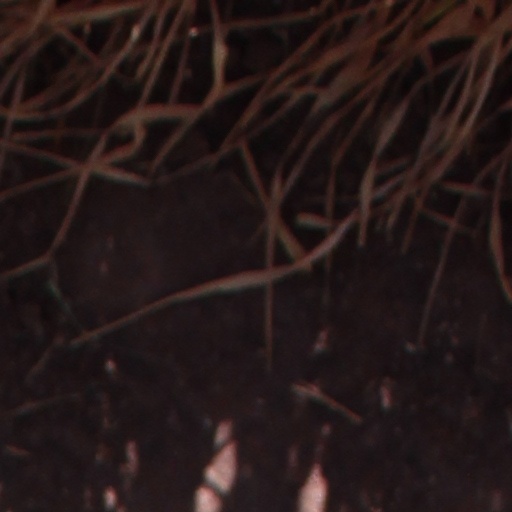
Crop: wheat